Compound engine

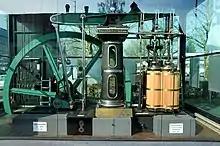
Woolf compound beam engine, 1858, with the light-coloured high- and low-pressure cylinders clearly visible

The oldest examples of compound engines are compound steam engines. In 1805 Arthur Woolf patented the "Woolf high pressure compound engine" which used this principle.